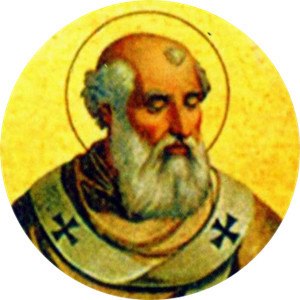
Paverækken / 1. årtusinde / 8. århundrede
Dette er en liste over paver, den romersk-katolske kirkes overhoved. Paverækken strækker sig tilbage til apostlen Peter.